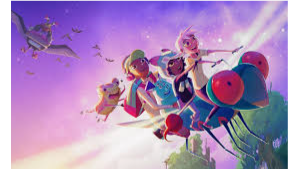
Portrait style: Cartoon Portrait